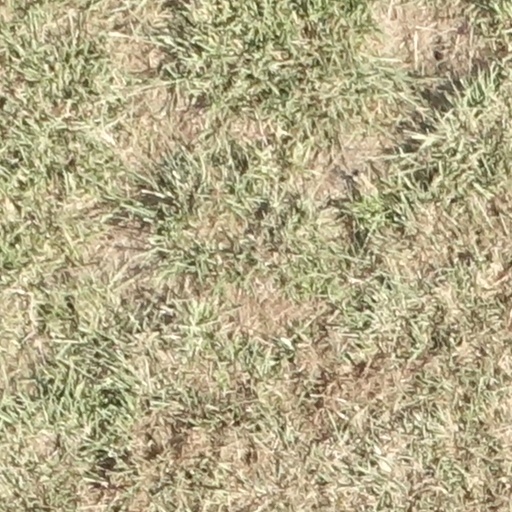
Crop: sorghum